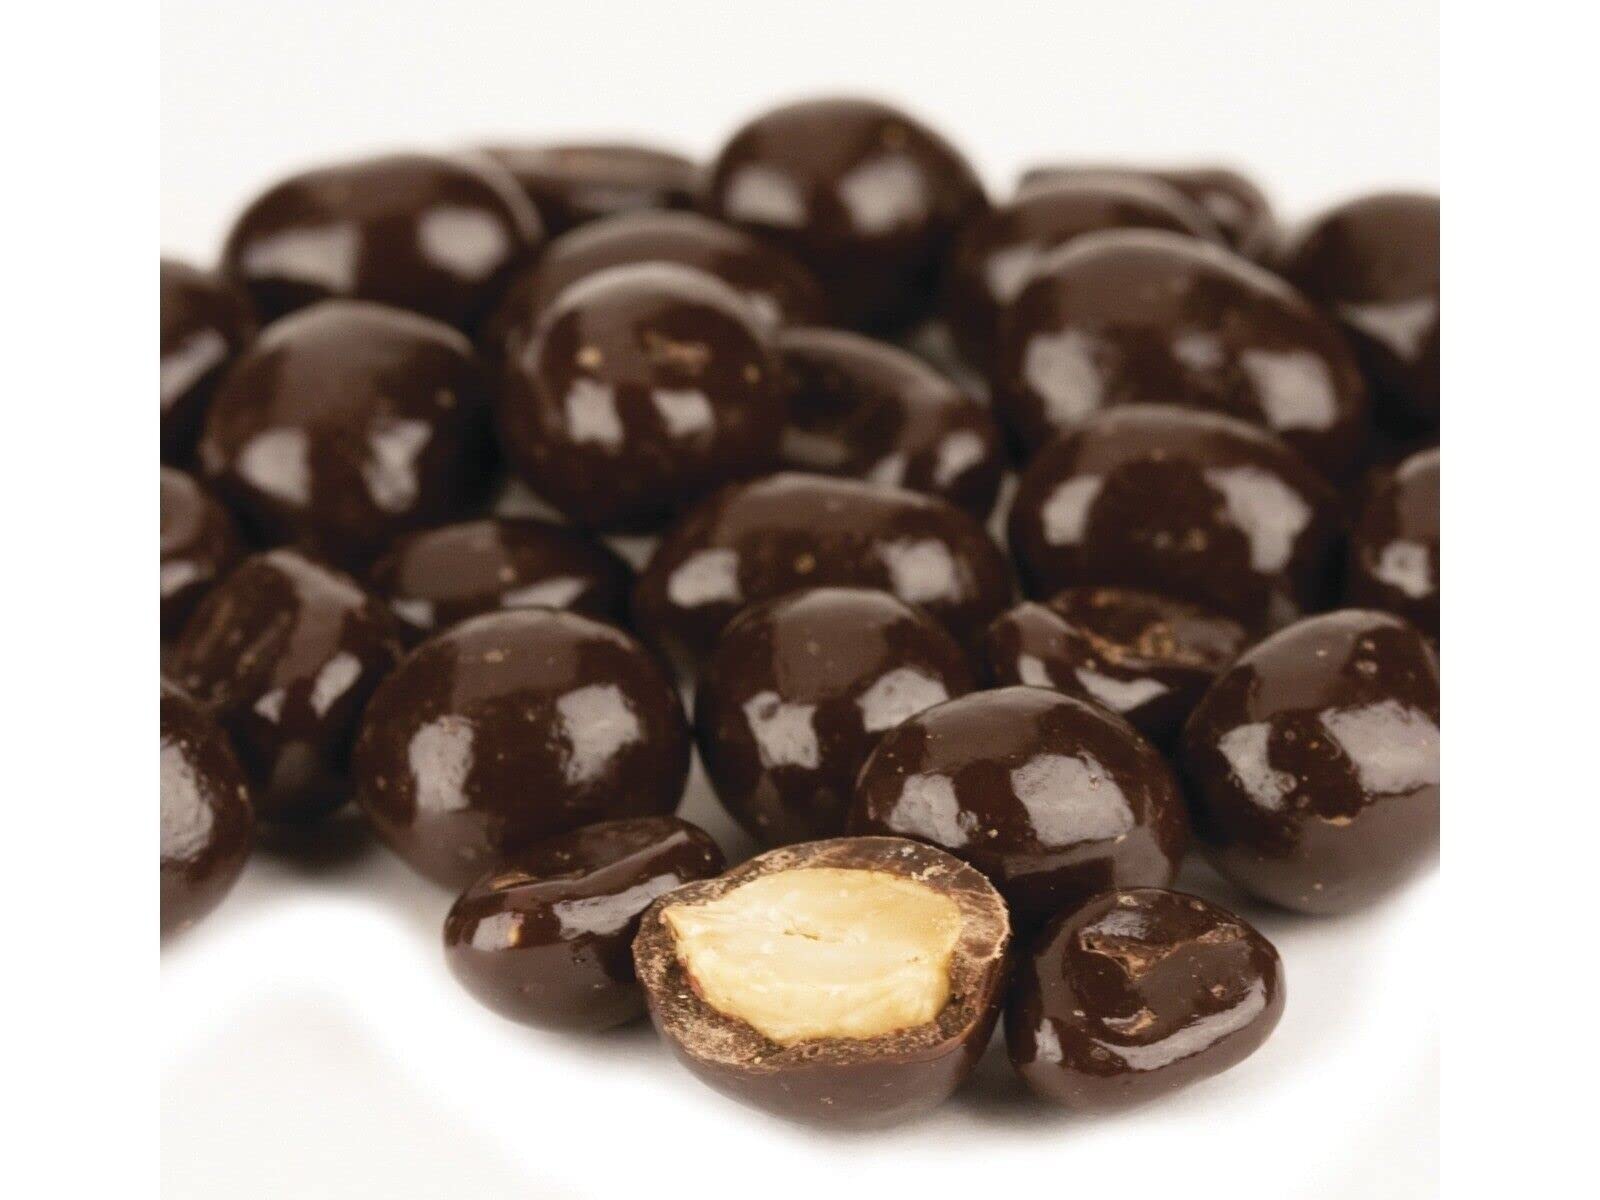
Item Name: Bayside Candy Dark Chocolate Collection Dark Chocolate Covered Peanuts (2LBS)
Bullet Point 1: Whether you’re looking for a luxurious snack to enjoy during a break, a delightful addition to your dessert table, or a thoughtful gift for a loved one, our Dark Chocolate Covered Peanuts are the perfect choice.
Bullet Point 2: Treat yourself to the ultimate snacking experience with our Dark Chocolate Covered Peanuts. Each bite is a moment of pure bliss, bringing together the best of both worlds in a symphony of flavors and textures.
Bullet Point 3: Dark Chocolate Peanuts
Bullet Point 4: Dark Chocolate Bridge Mix
Bullet Point 5: Dark Chocolate Pistachios
Bullet Point 6: Dark Chocolate Raisins
Bullet Point 7: Dark Chocolate Espresso Coffee Beans
Bullet Point 8: Dark Chocolate Mocha Beans
Bullet Point 9: Dark Chocolate Malt Balls
Bullet Point 10: Dark Chocolate Pecans
Product Description: Discover the perfect blend of rich, velvety dark chocolate and crunchy, roasted peanuts with our Dark Chocolate Covered Peanuts. Each bite offers a harmonious balance of smooth, bittersweet chocolate and the satisfying crunch of premium quality peanuts, creating a treat that’s irresistible to both chocolate and nut lovers alike. Bayside Candy Dark Chocolate Collection. Alway's fresh, always tasty (Manufactured, repackaged, or handled in a facility that processes products containing: peanuts, tree nuts, wheat, soy, and milk Packed by Bayside Candy New Hyde Park NY)
Value: 1.0
Unit: Count

Price: 35.51